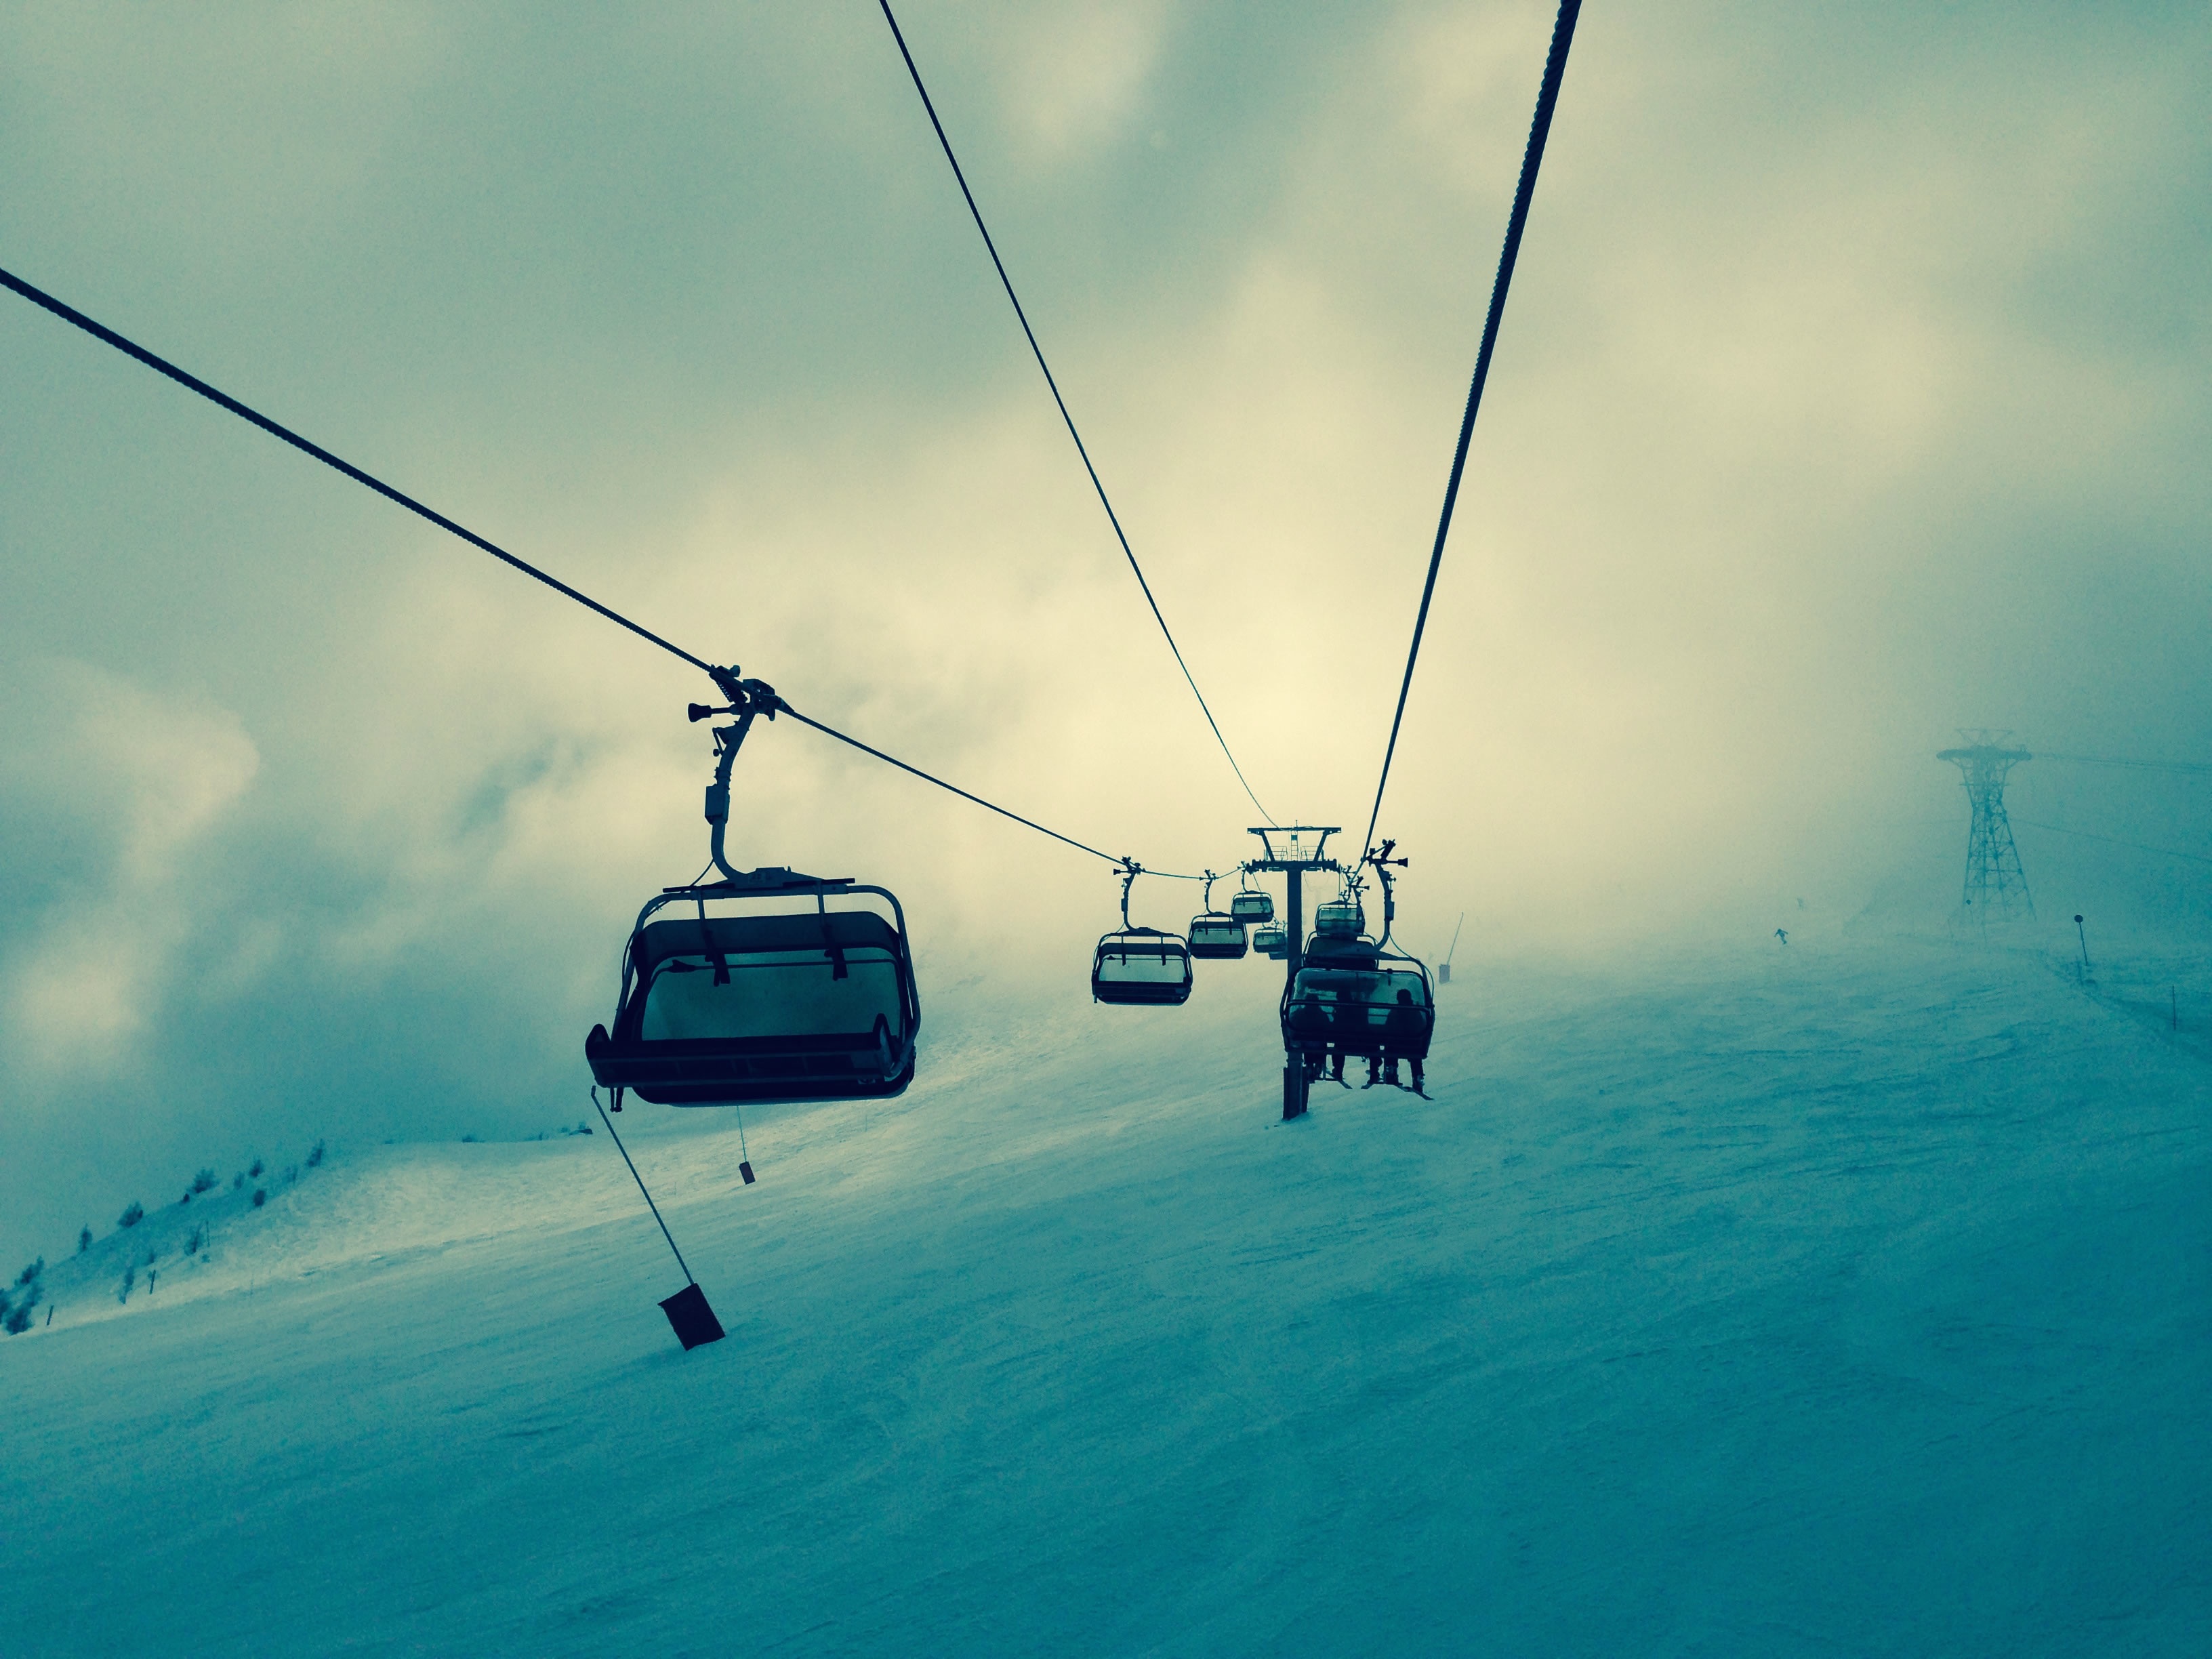
sea, snow, winter, vehicle, ski lift, blue, cable car, lift, chair lift, parasailing, atmosphere of earth